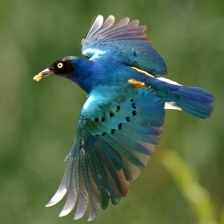
Species: SUPERB STARLING
Scientific name: LAMPROTORNIS SUPERBUS